Death

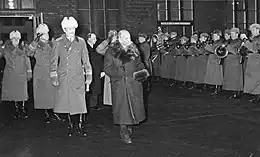
Kyösti Kallio (middle), the fourth President of the Republic of Finland, had a fatal heart attack a few seconds after this photograph was taken by Hugo Sundström on 19 December 1940, at Helsinki railway station in Helsinki, Finland.

Senescence refers to a scenario when a living being can survive all calamities but eventually dies due to causes relating to old age. Conversely, premature death can refer to a death that occurs before old age arrives, for example, human death before a person reaches the age of 75. Animal and plant cells normally reproduce and function during the whole period of natural existence, but the aging process derives from the deterioration of cellular activity and the ruination of regular functioning. The aptitude of cells for gradual deterioration and mortality means that cells are naturally sentenced to stable and long-term loss of living capacities, even despite continuing metabolic reactions and viability. In the United Kingdom, for example, nine out of ten of all the deaths that occur daily relates to senescence, while around the world, it accounts for two-thirds of 150,000 deaths that take place daily.